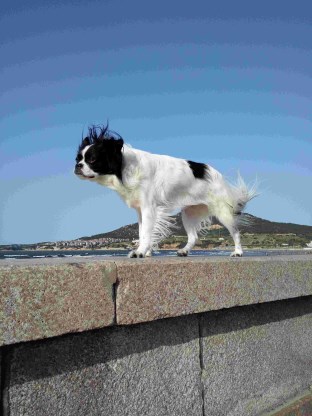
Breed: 806-n000129-papillon